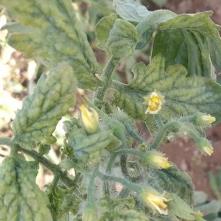
Crop: Tomato
Condition: virosis-d